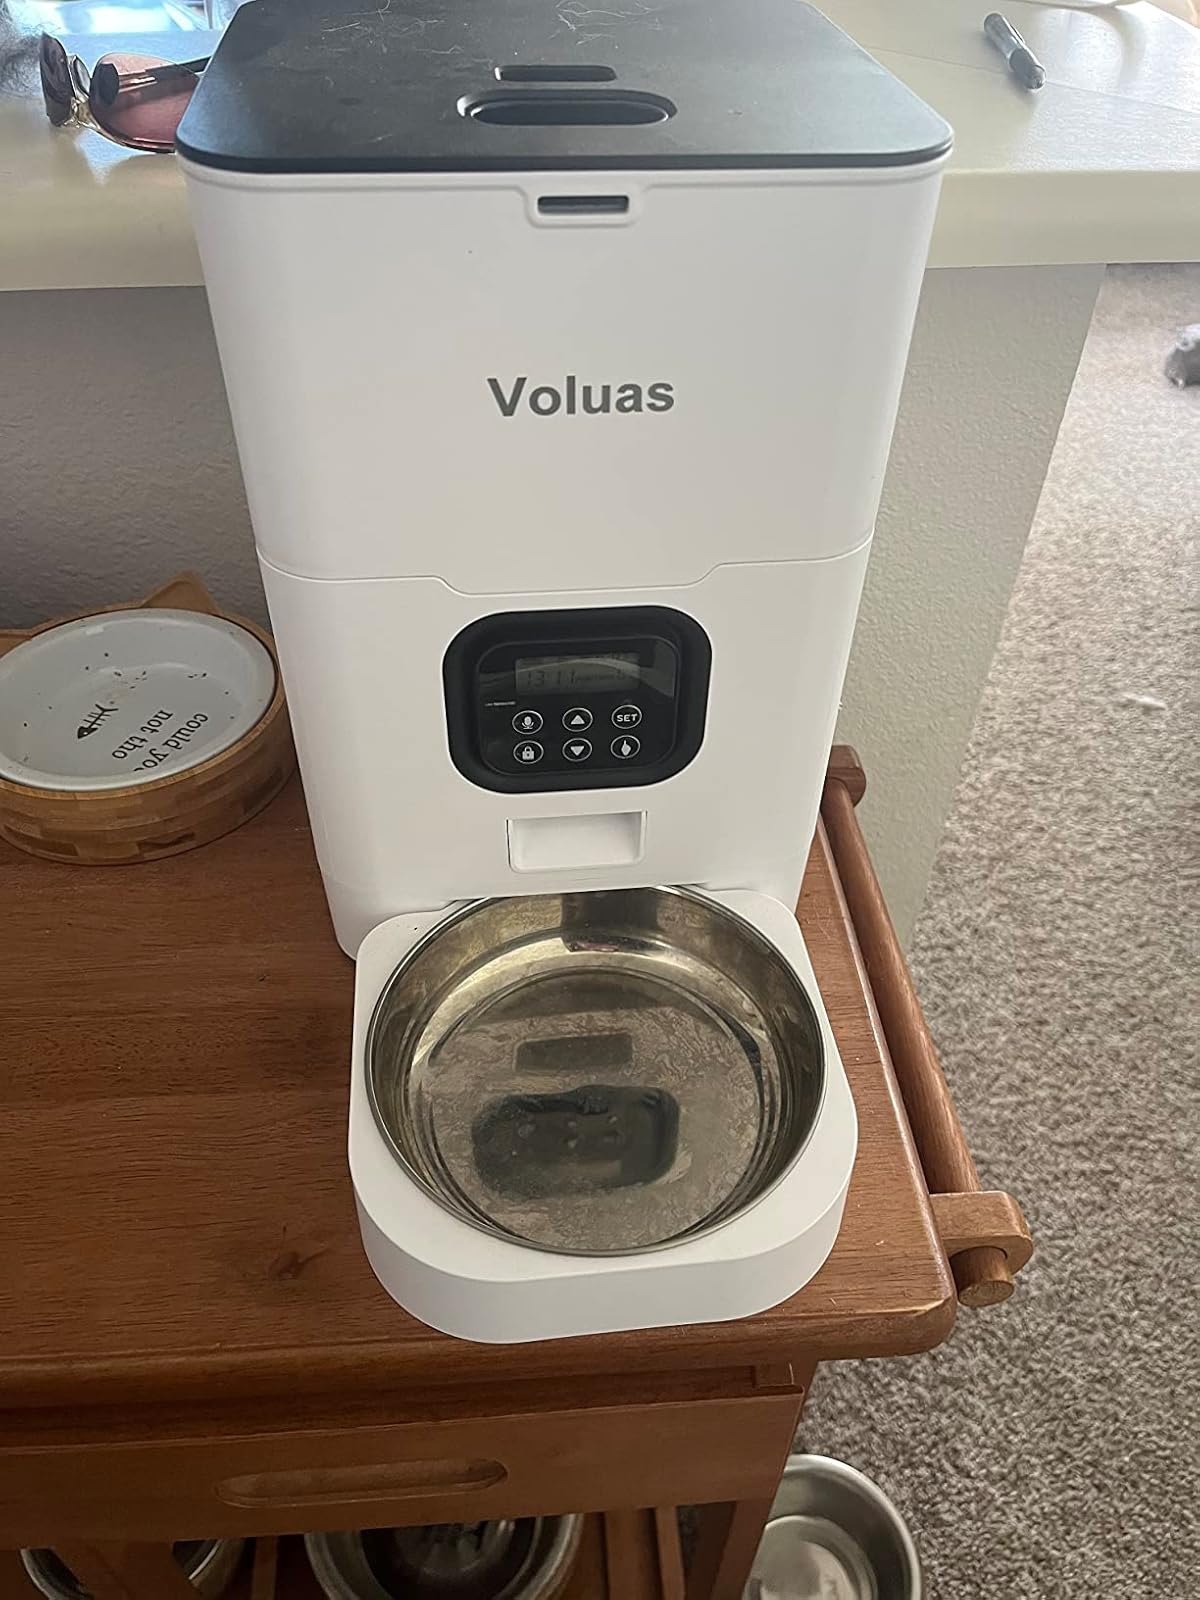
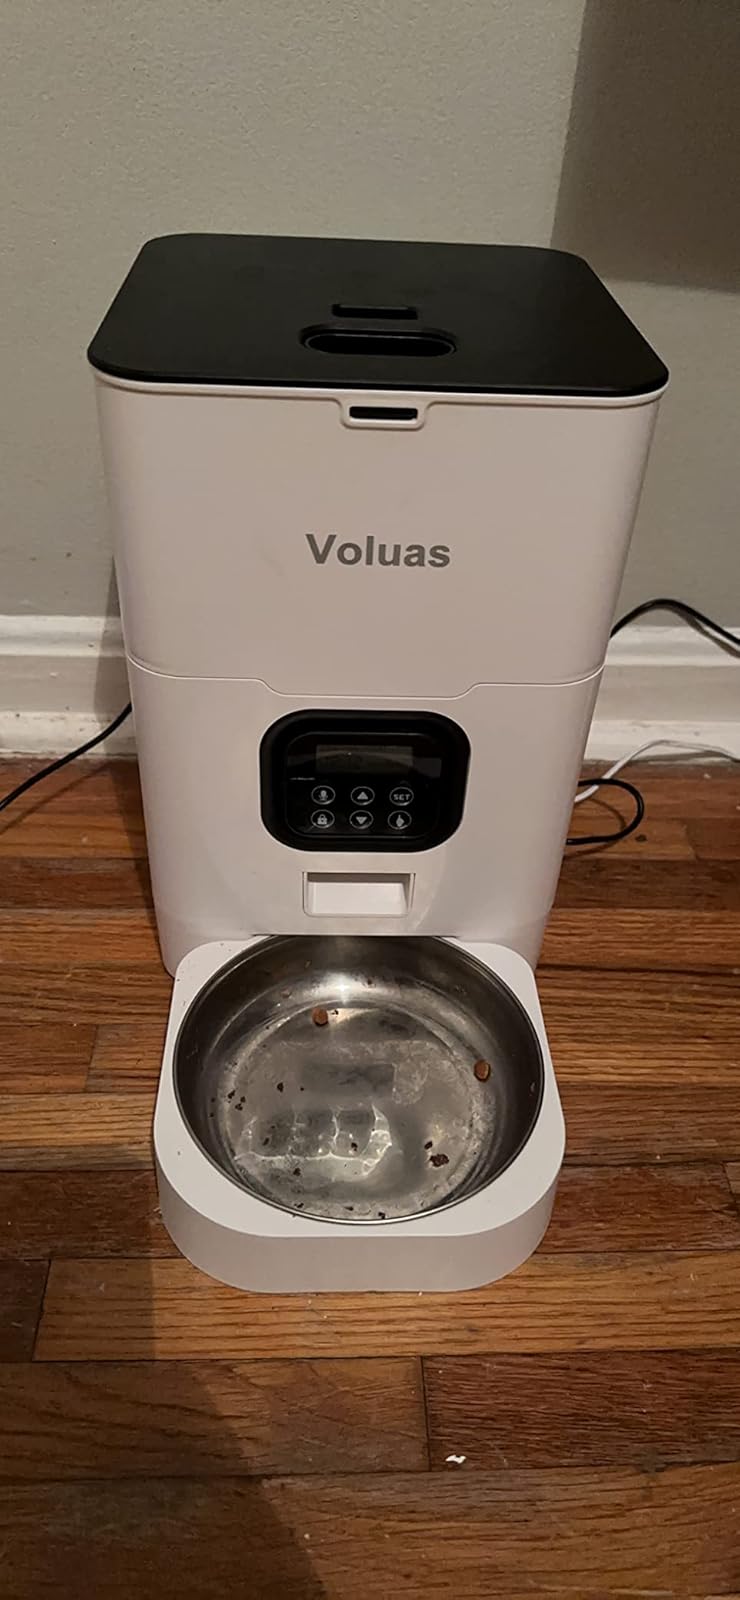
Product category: items_feeder
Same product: yes